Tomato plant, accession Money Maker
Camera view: bottom (45 deg); turntable rotation: 120 degrees
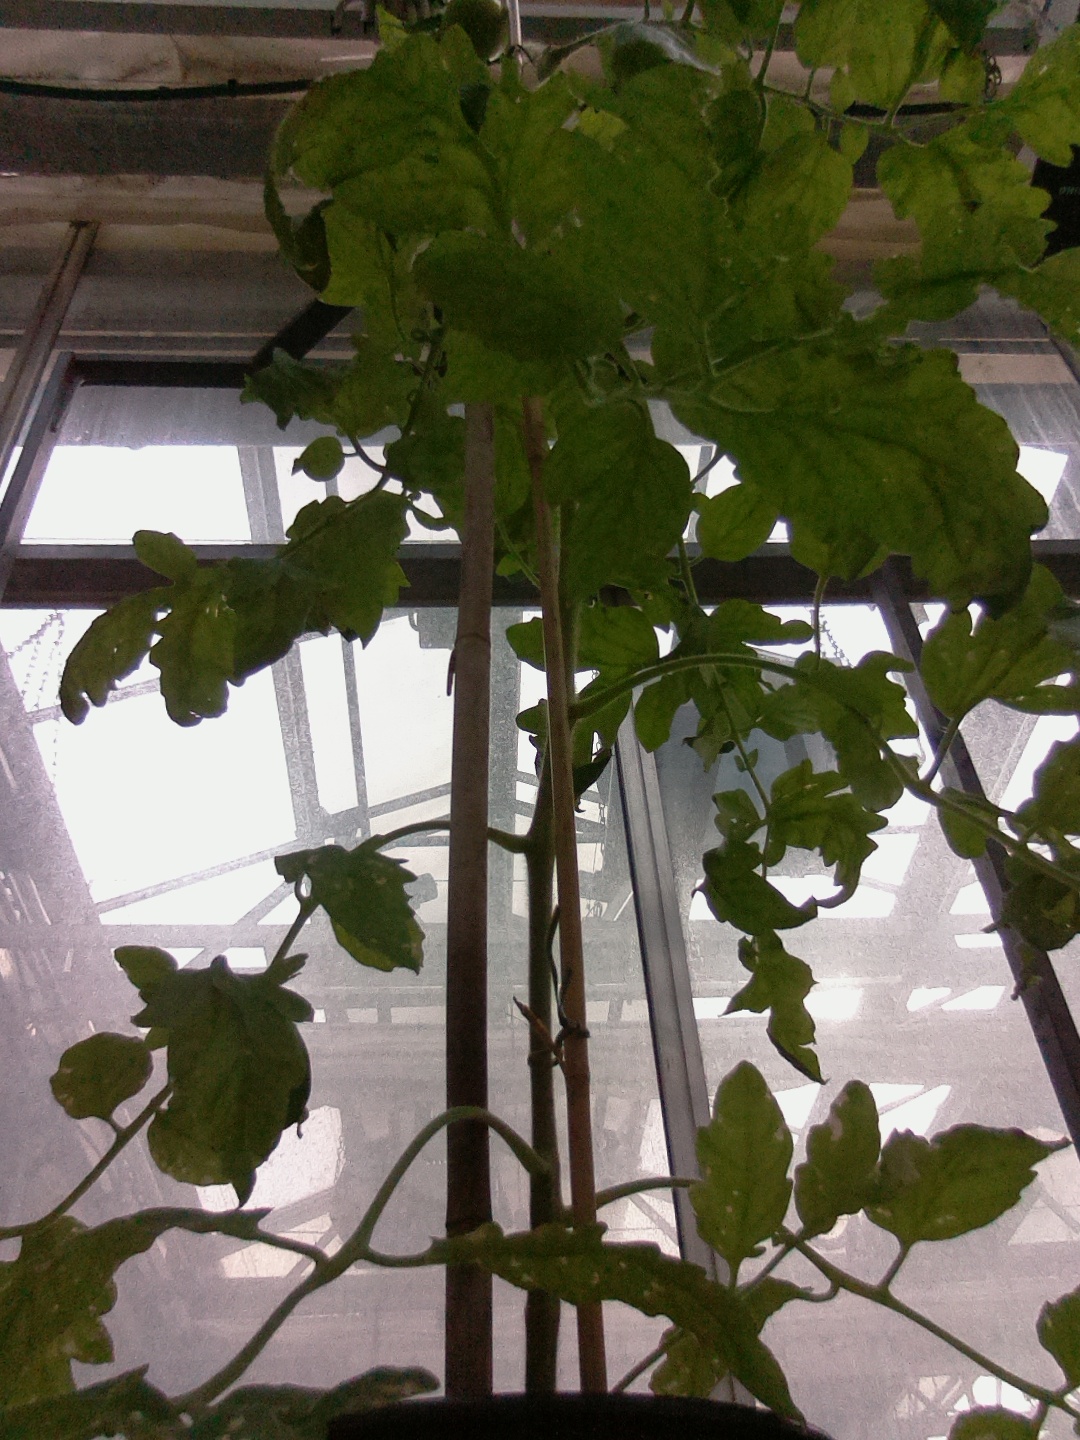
BBCH growth stage 73: 30%-40% of final fruit size